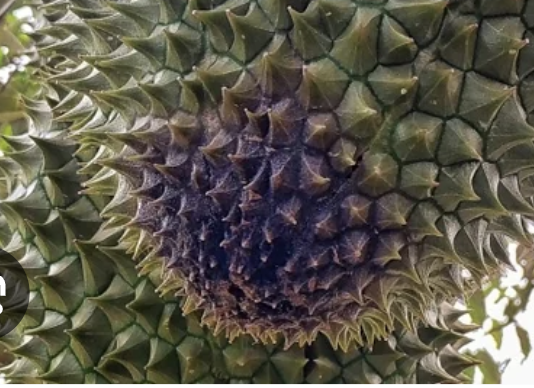
Label: fruit_rot